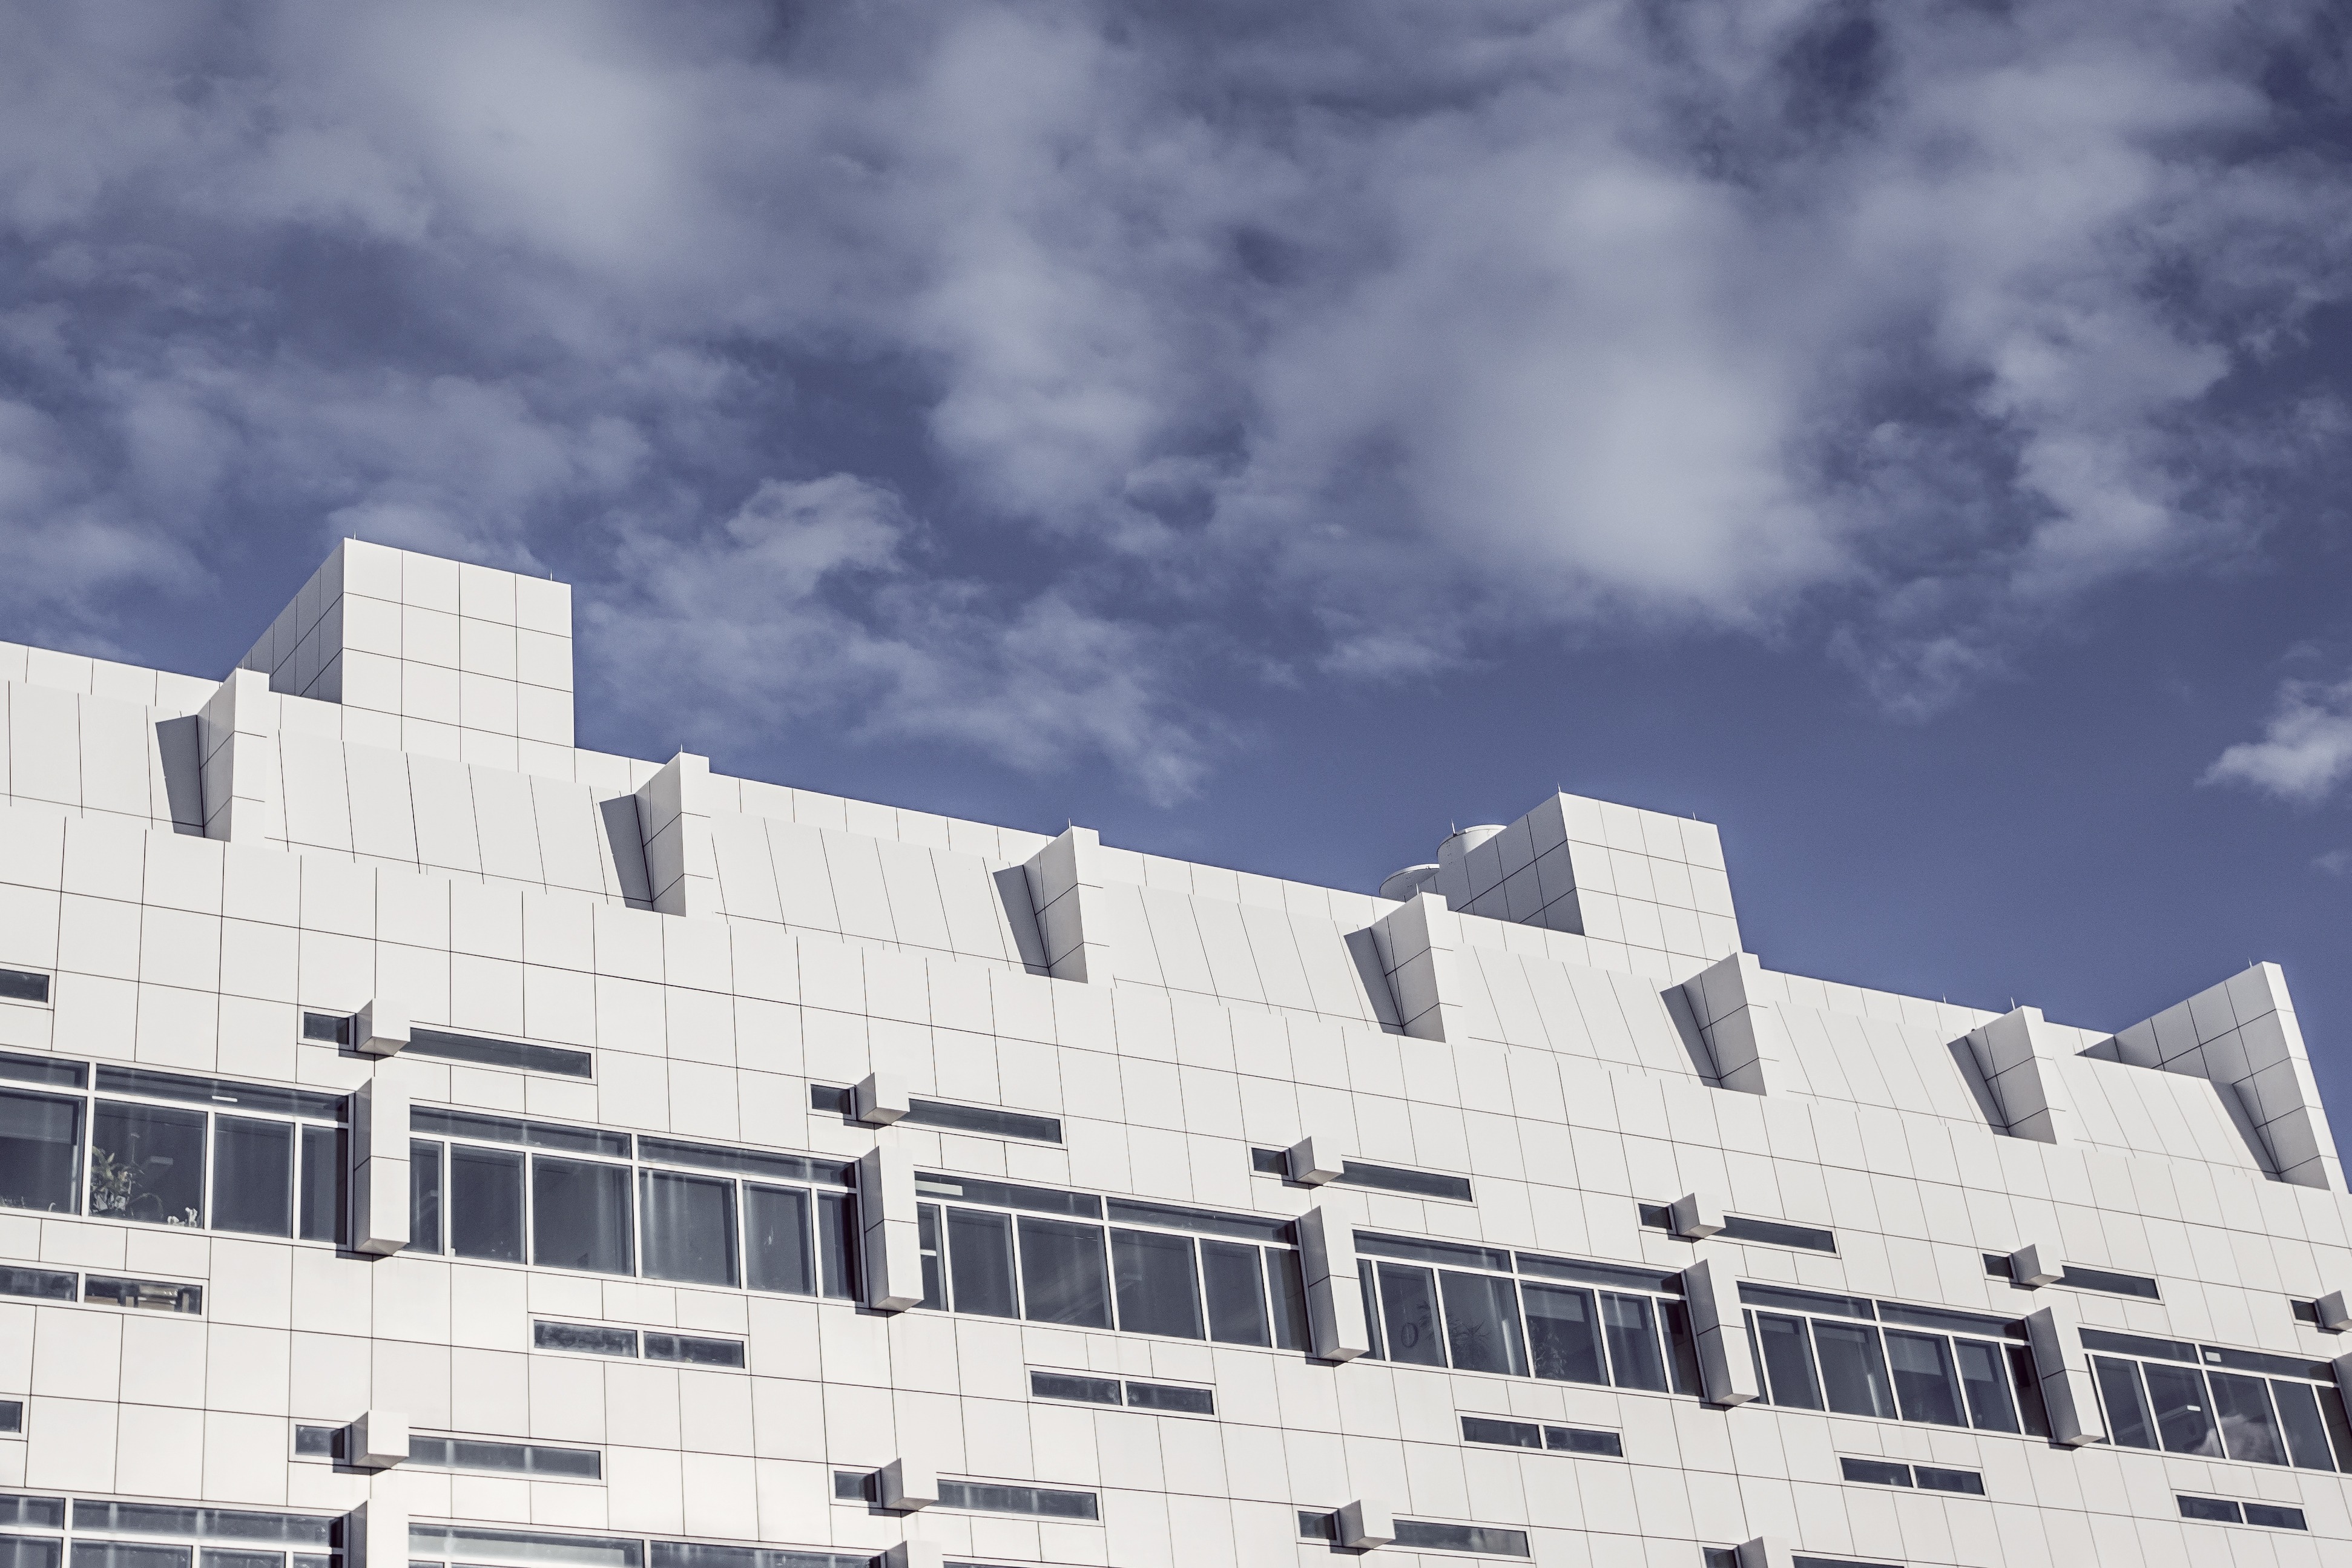
architecture, sky, white, house, roof, building, wall, facade, blue, modern, clouds, windows, rectangles, squres